Ogaden

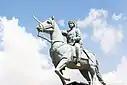
Statue of Mohammed Abdullah Hassan in Ethiopia, legend from the early 1900s

Beginning in the seventeenth century, the Ogaden region served as a vital conduit for the slave trade. Primarily from the Arsi, slaves would eventually find their way to Berbera to be sold to international slave dealers. Historian Ali Abdirahman Hersi, who specializes in Somali history, indicates that the Emirate of Harar continued to engage in trade, albeit at a reduced scale, and established settlements in the Ogaden region after the fall of the Adal Sultanate. The residents of these settlements encountered simultaneous assaults from both the Oromo and Somali, compelling them to construct a defensive wall.